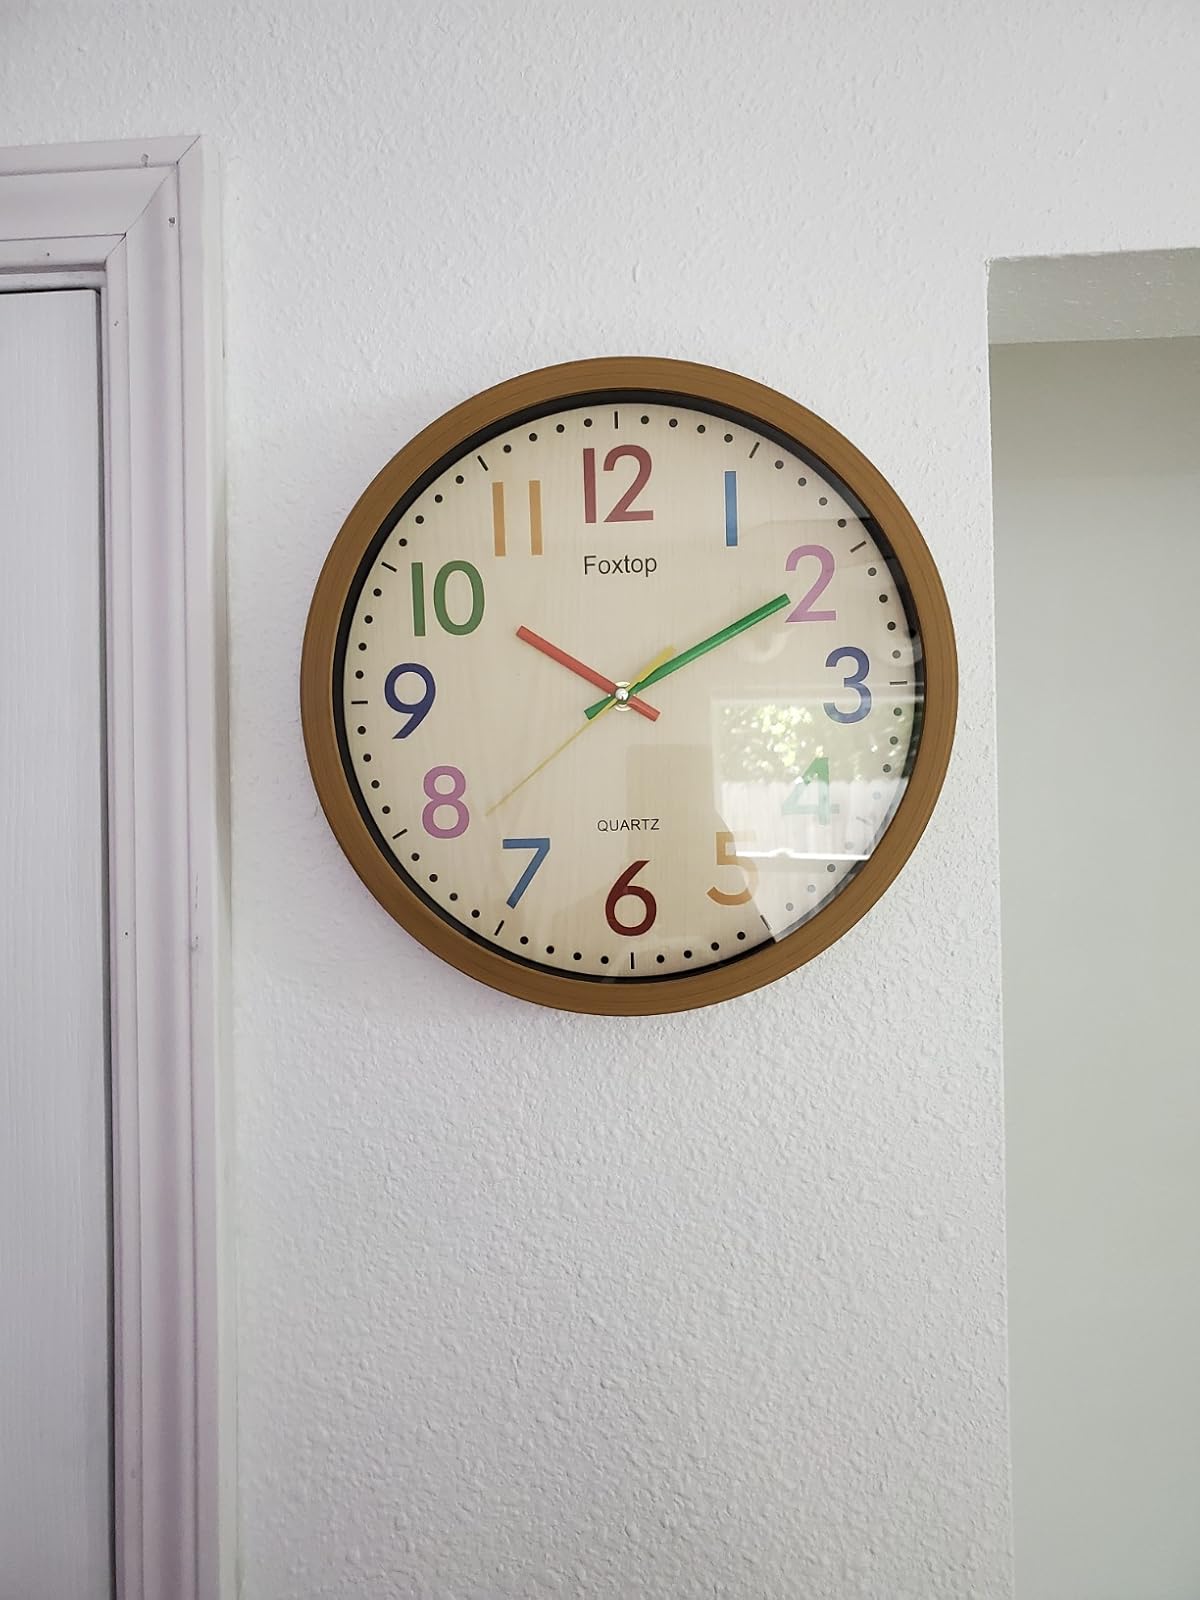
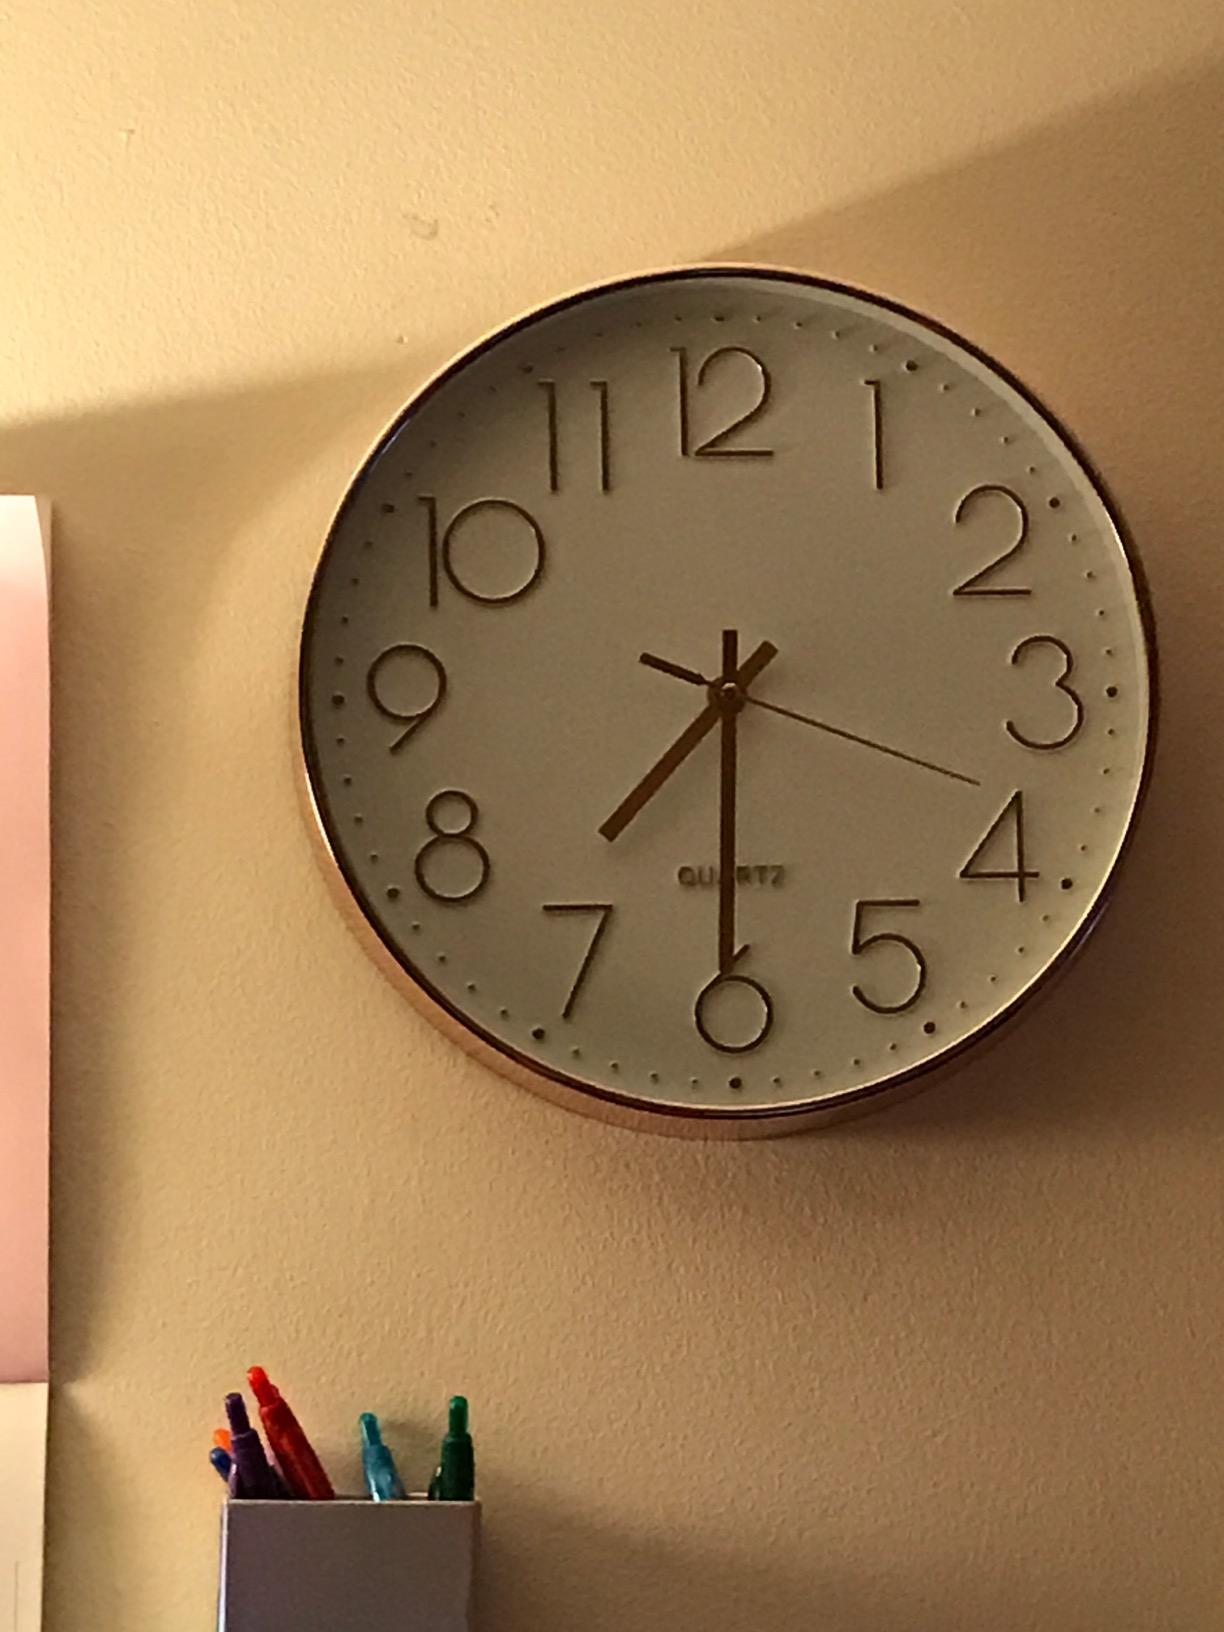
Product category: clock
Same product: no